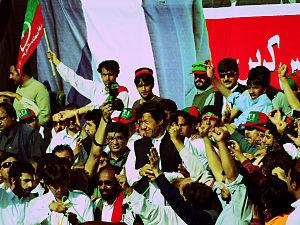
Khyber Pakhtunkhwa est l'une des quatre provinces fédérées du Pakistan, située dans le nord-ouest du pays, le long de la frontière avec l'Afghanistan. Elle est principalement peuplée par des Pachtounes et la langue la plus parlée est donc le pachto. Peuplée de près de 40 millions d'habitants, sa capitale est Peshawar.
Imran Khan, né le 25 novembre 1952 à Lahore, est un ancien joueur international de cricket et homme d'État pakistanais, Premier ministre du Pakistan depuis le 18 août 2018.
Les élections législatives pakistanaises de 2013 se sont déroulées le 11 mai 2013 afin de renouveler les élus de l'Assemblée nationale et des quatre assemblées provinciales du Pakistan après la fin de leur mandat de cinq ans reçus lors des élections législatives de 2008. Elles conduisent à la victoire de la principale force d'opposition, la Ligue musulmane du Pakistan, et au retour de Nawaz Sharif au poste de Premier ministre.
La politique au Pakistan est caractérisée par une confrontation incessante entre le pouvoir civil, partiellement démocratique, et le pouvoir militaire. Ainsi, depuis sa création en 1947, le pays a presque été autant de temps dirigé par un pouvoir militaire que par des autorités civiles, et même lorsqu'un gouvernement civil est en place, il est influé par l'armée. Le pays a connu trois coups d’État, en 1958, 1977 et 1999 et chacun des régimes qui s'en sont suivis ont duré environ dix ans. La politique du pays est pourtant également influencée par divers partis politiques et le pays a connu de nombreuses alternances sous des régimes civils, tendant vers l'instabilité. La Constitution met en place des institutions indépendantes, comme le Parlement et la Cour suprême.
Abbottabad est une ville pakistanaise d'environ 200 000 habitants située au nord du Pakistan, dans la province de Khyber Pakhtunkhwa, fondée en 1853 par James Abbott. C'est le chef-lieu du district d'Abbottabad et la sixième plus importante ville de la province. Elle est située à 50 kilomètres au nord d'Islamabad, et est aussi le cœur de la division de Hazara.
Le Mouvement du Pakistan pour la justice est un parti politique pakistanais fondé par Imran Khan en 1996, qui devient la première force du pays après les élections législatives de 2018.